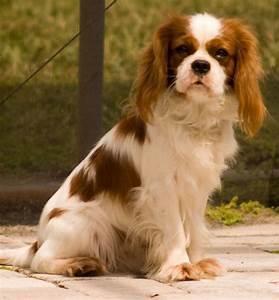
dog